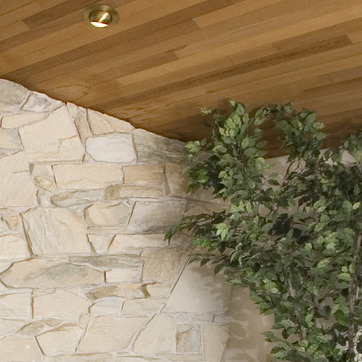
Material: stone